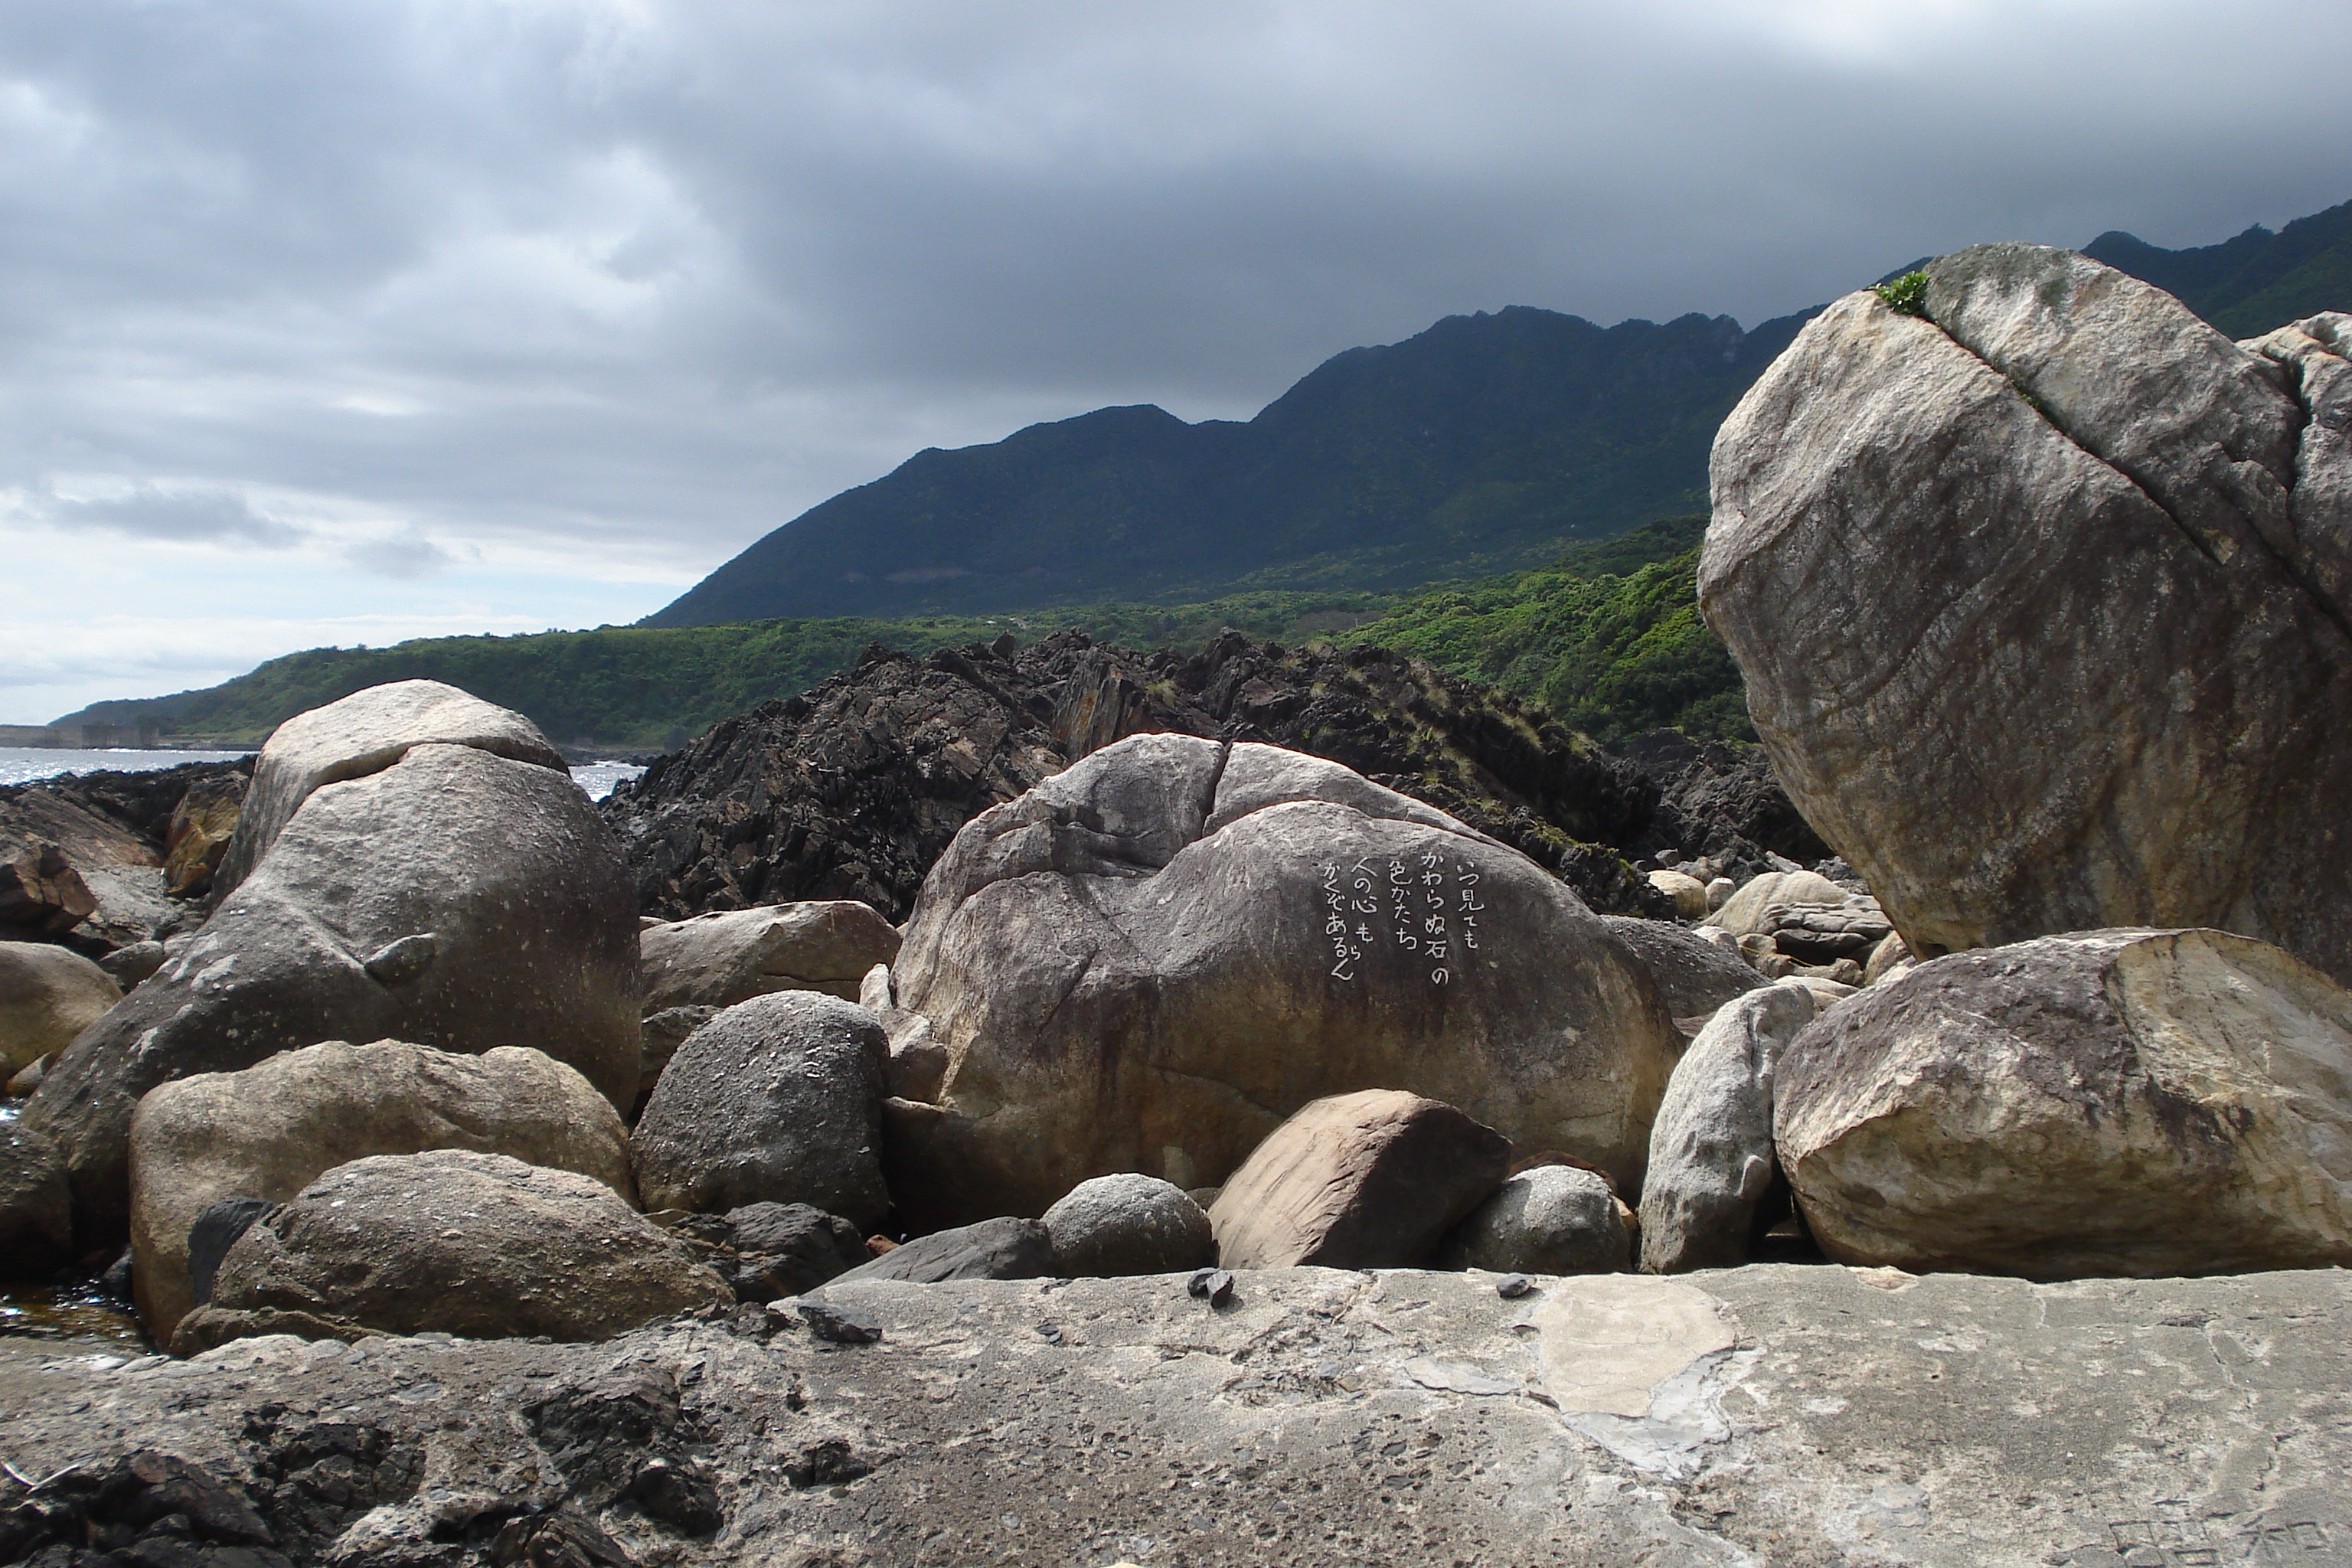
beach, landscape, sea, coast, nature, rock, wilderness, mountain, lake, adventure, travel, island, material, stones, geology, boulder, mountainous landforms